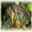
Label: frog